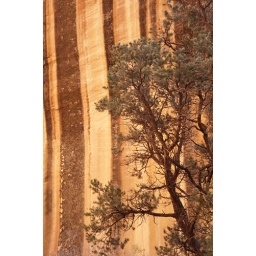
Tiger striped canyon walls in Capitol Reef National Park